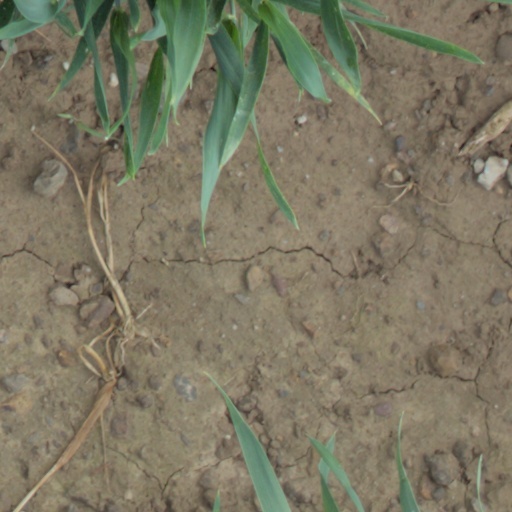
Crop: wheat